Trot (music)

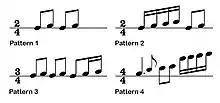
simple duple, triple and quadruple metre patterns are common in trot music

The trot is known for being composed in a two-beat rhythm, also known as the duple metre. In its early days, trot music was often composed using the pentatonic scale and minor keys. This pattern is called an anhemitonic scale or anhemitonic pentatonic scale, which was characteristic in Korean 'Gyeonggi-minyo' and other folk music such as early Japanese enka.